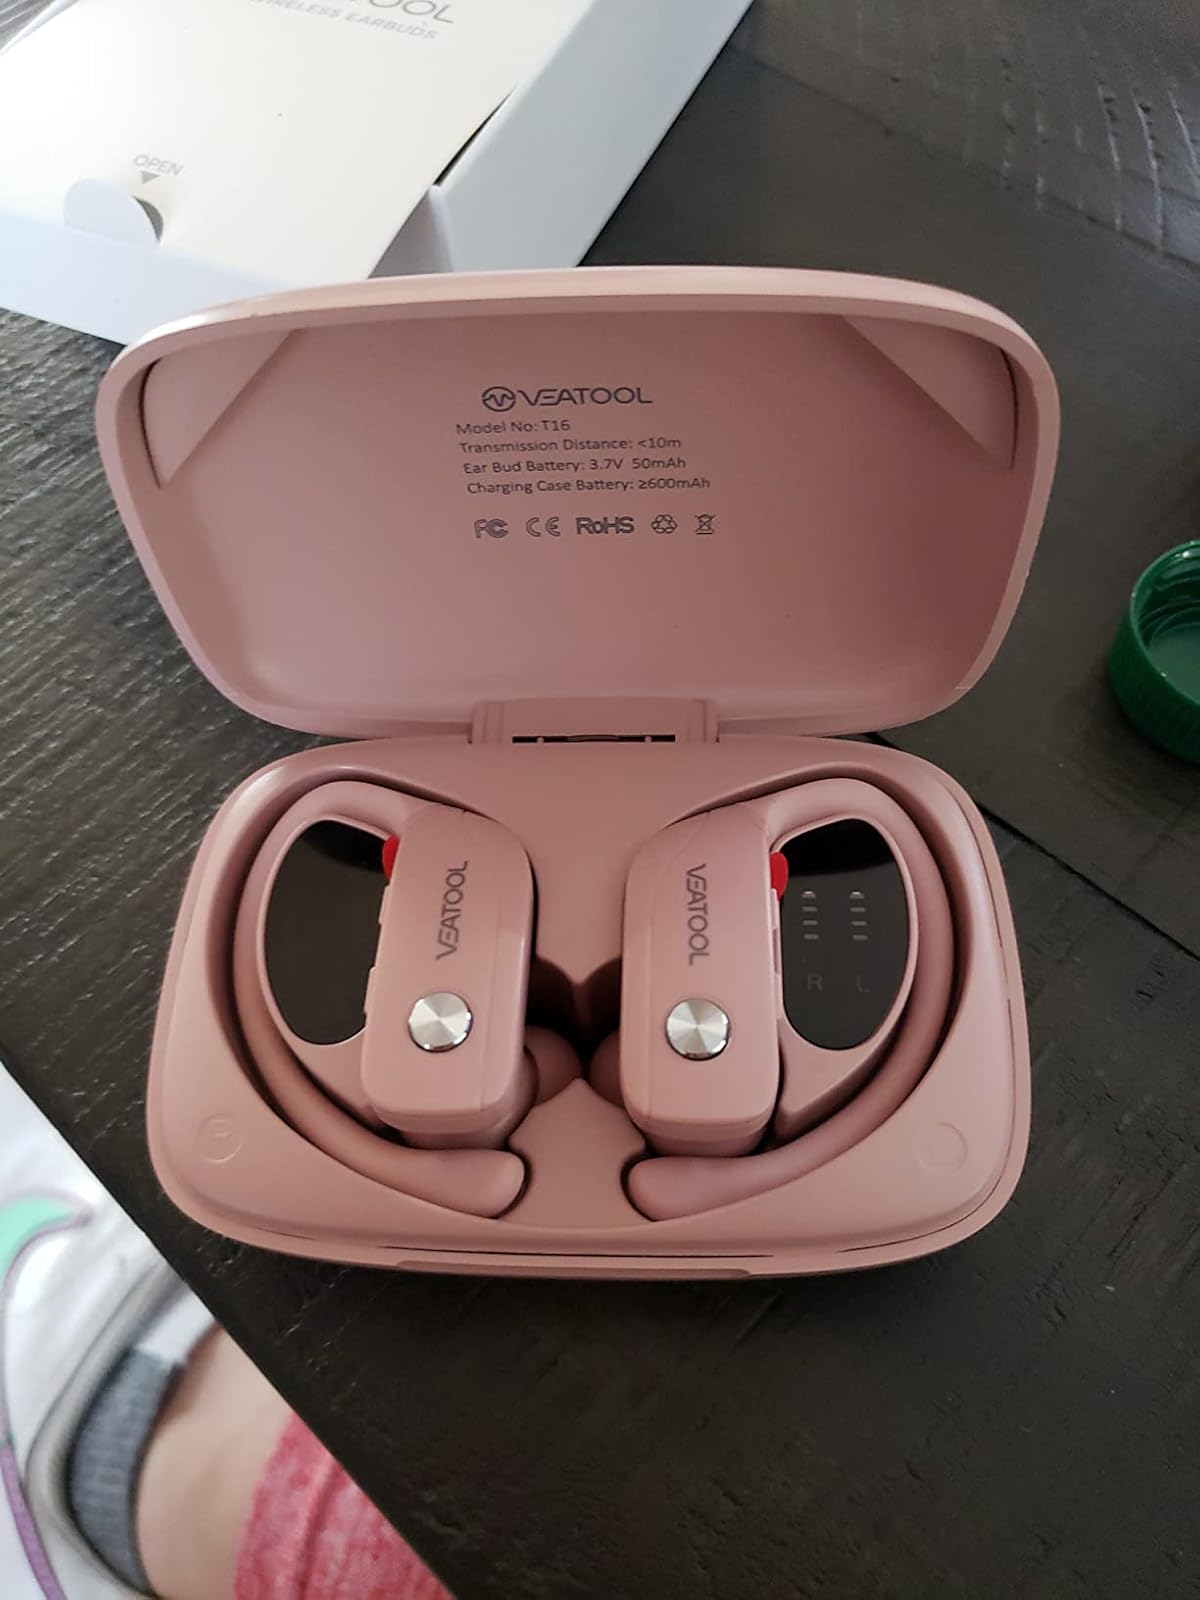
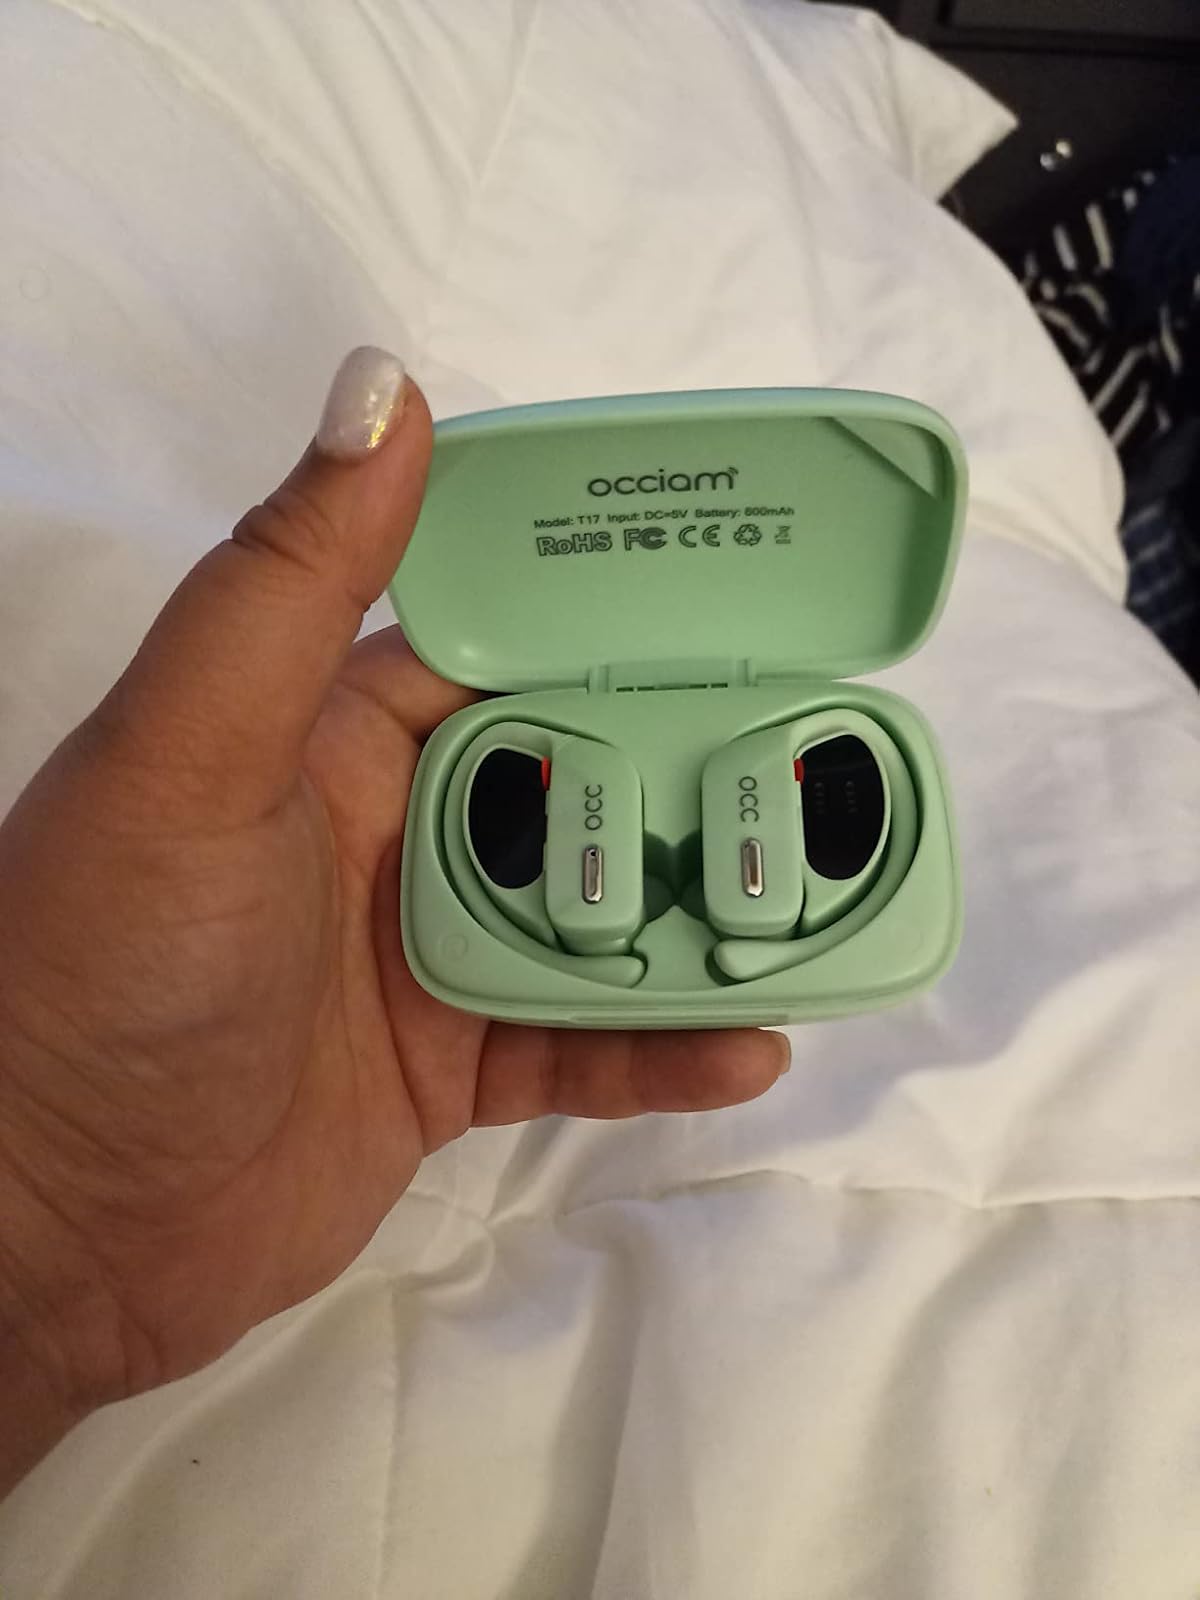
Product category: earbuds
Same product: no